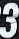
Number: 3